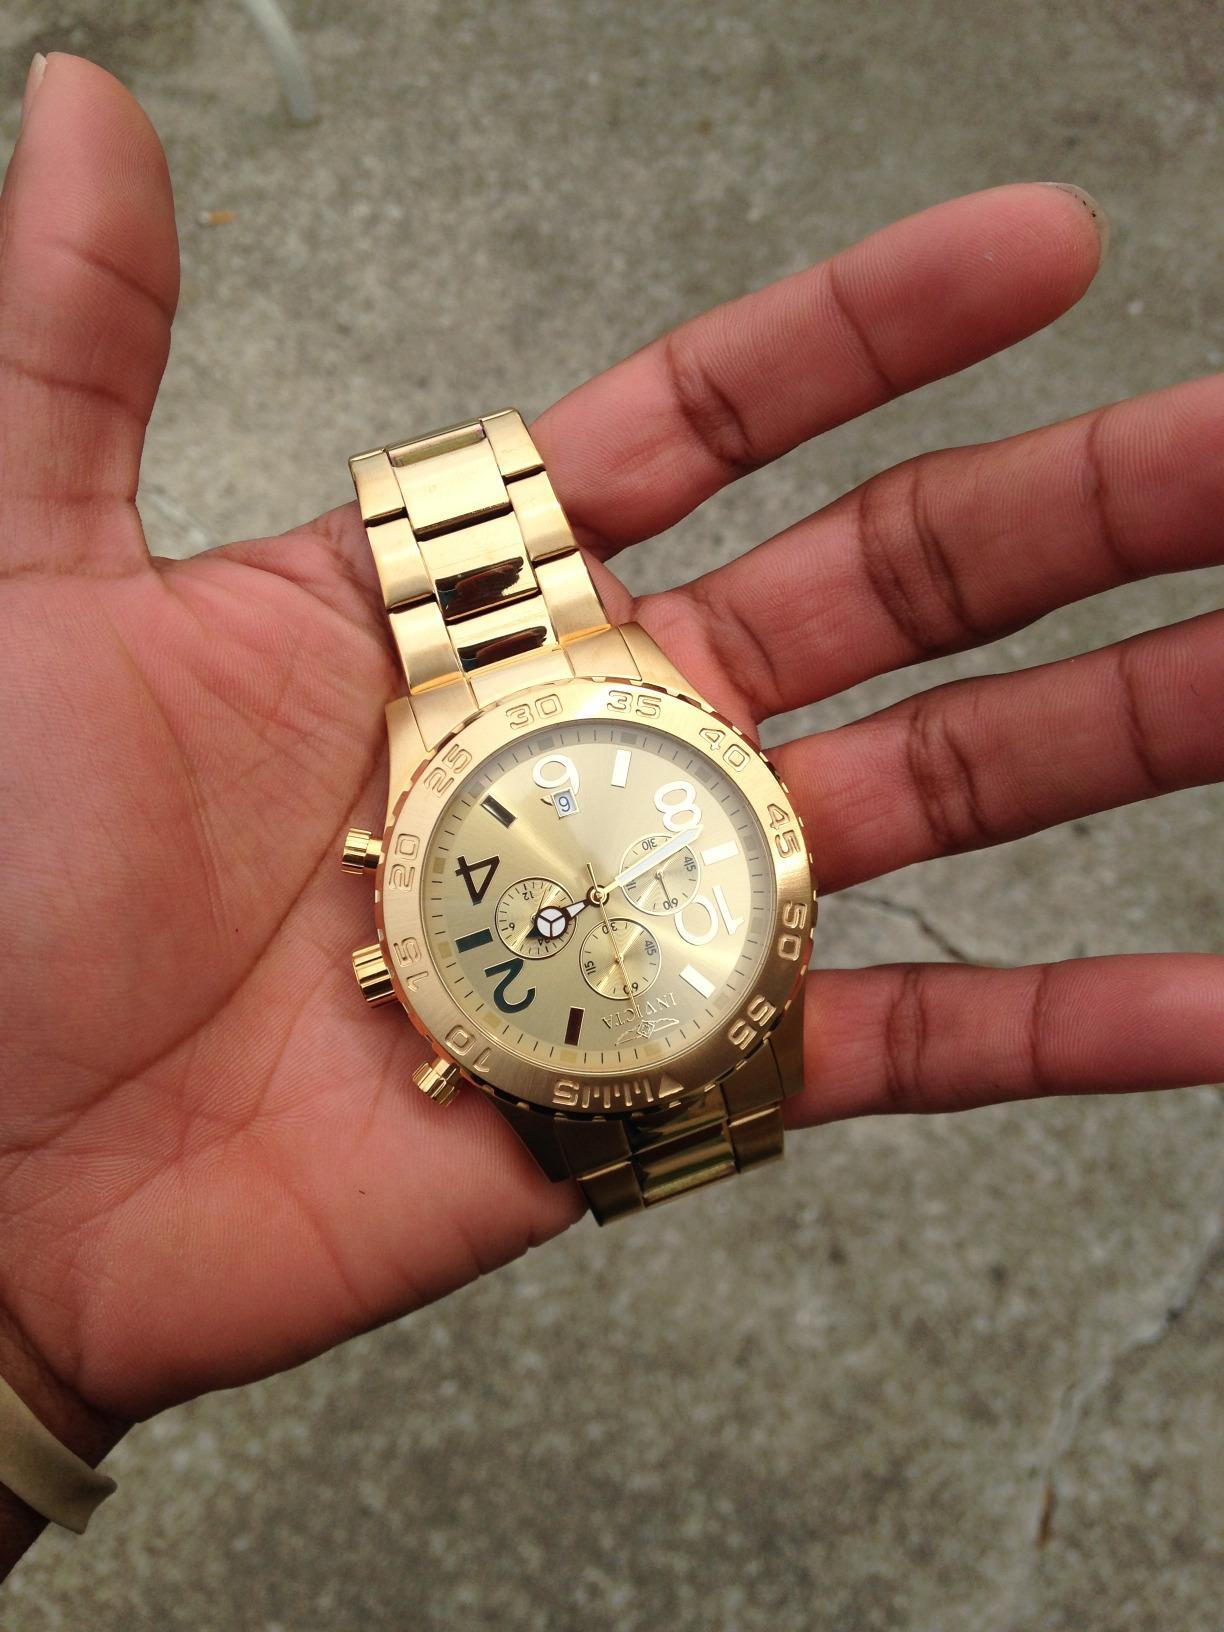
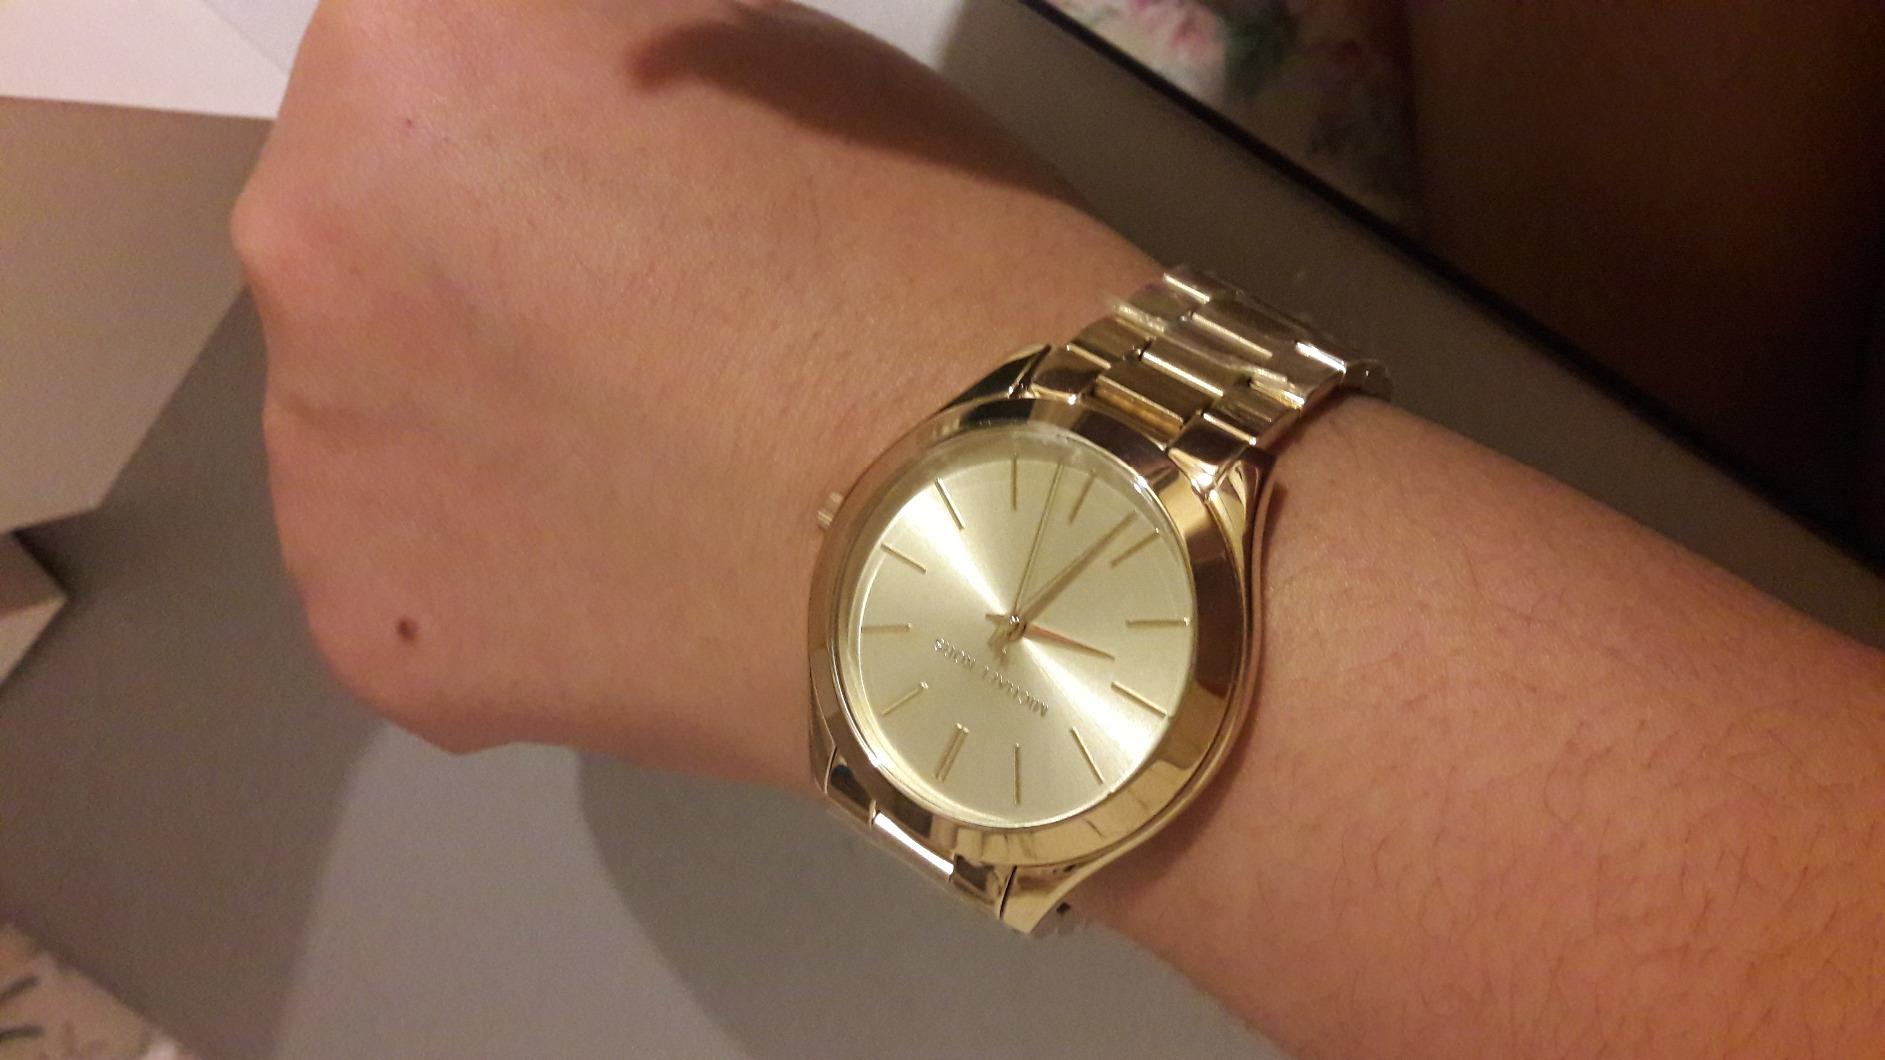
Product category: accessories_watch
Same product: no